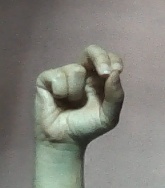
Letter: gaaf